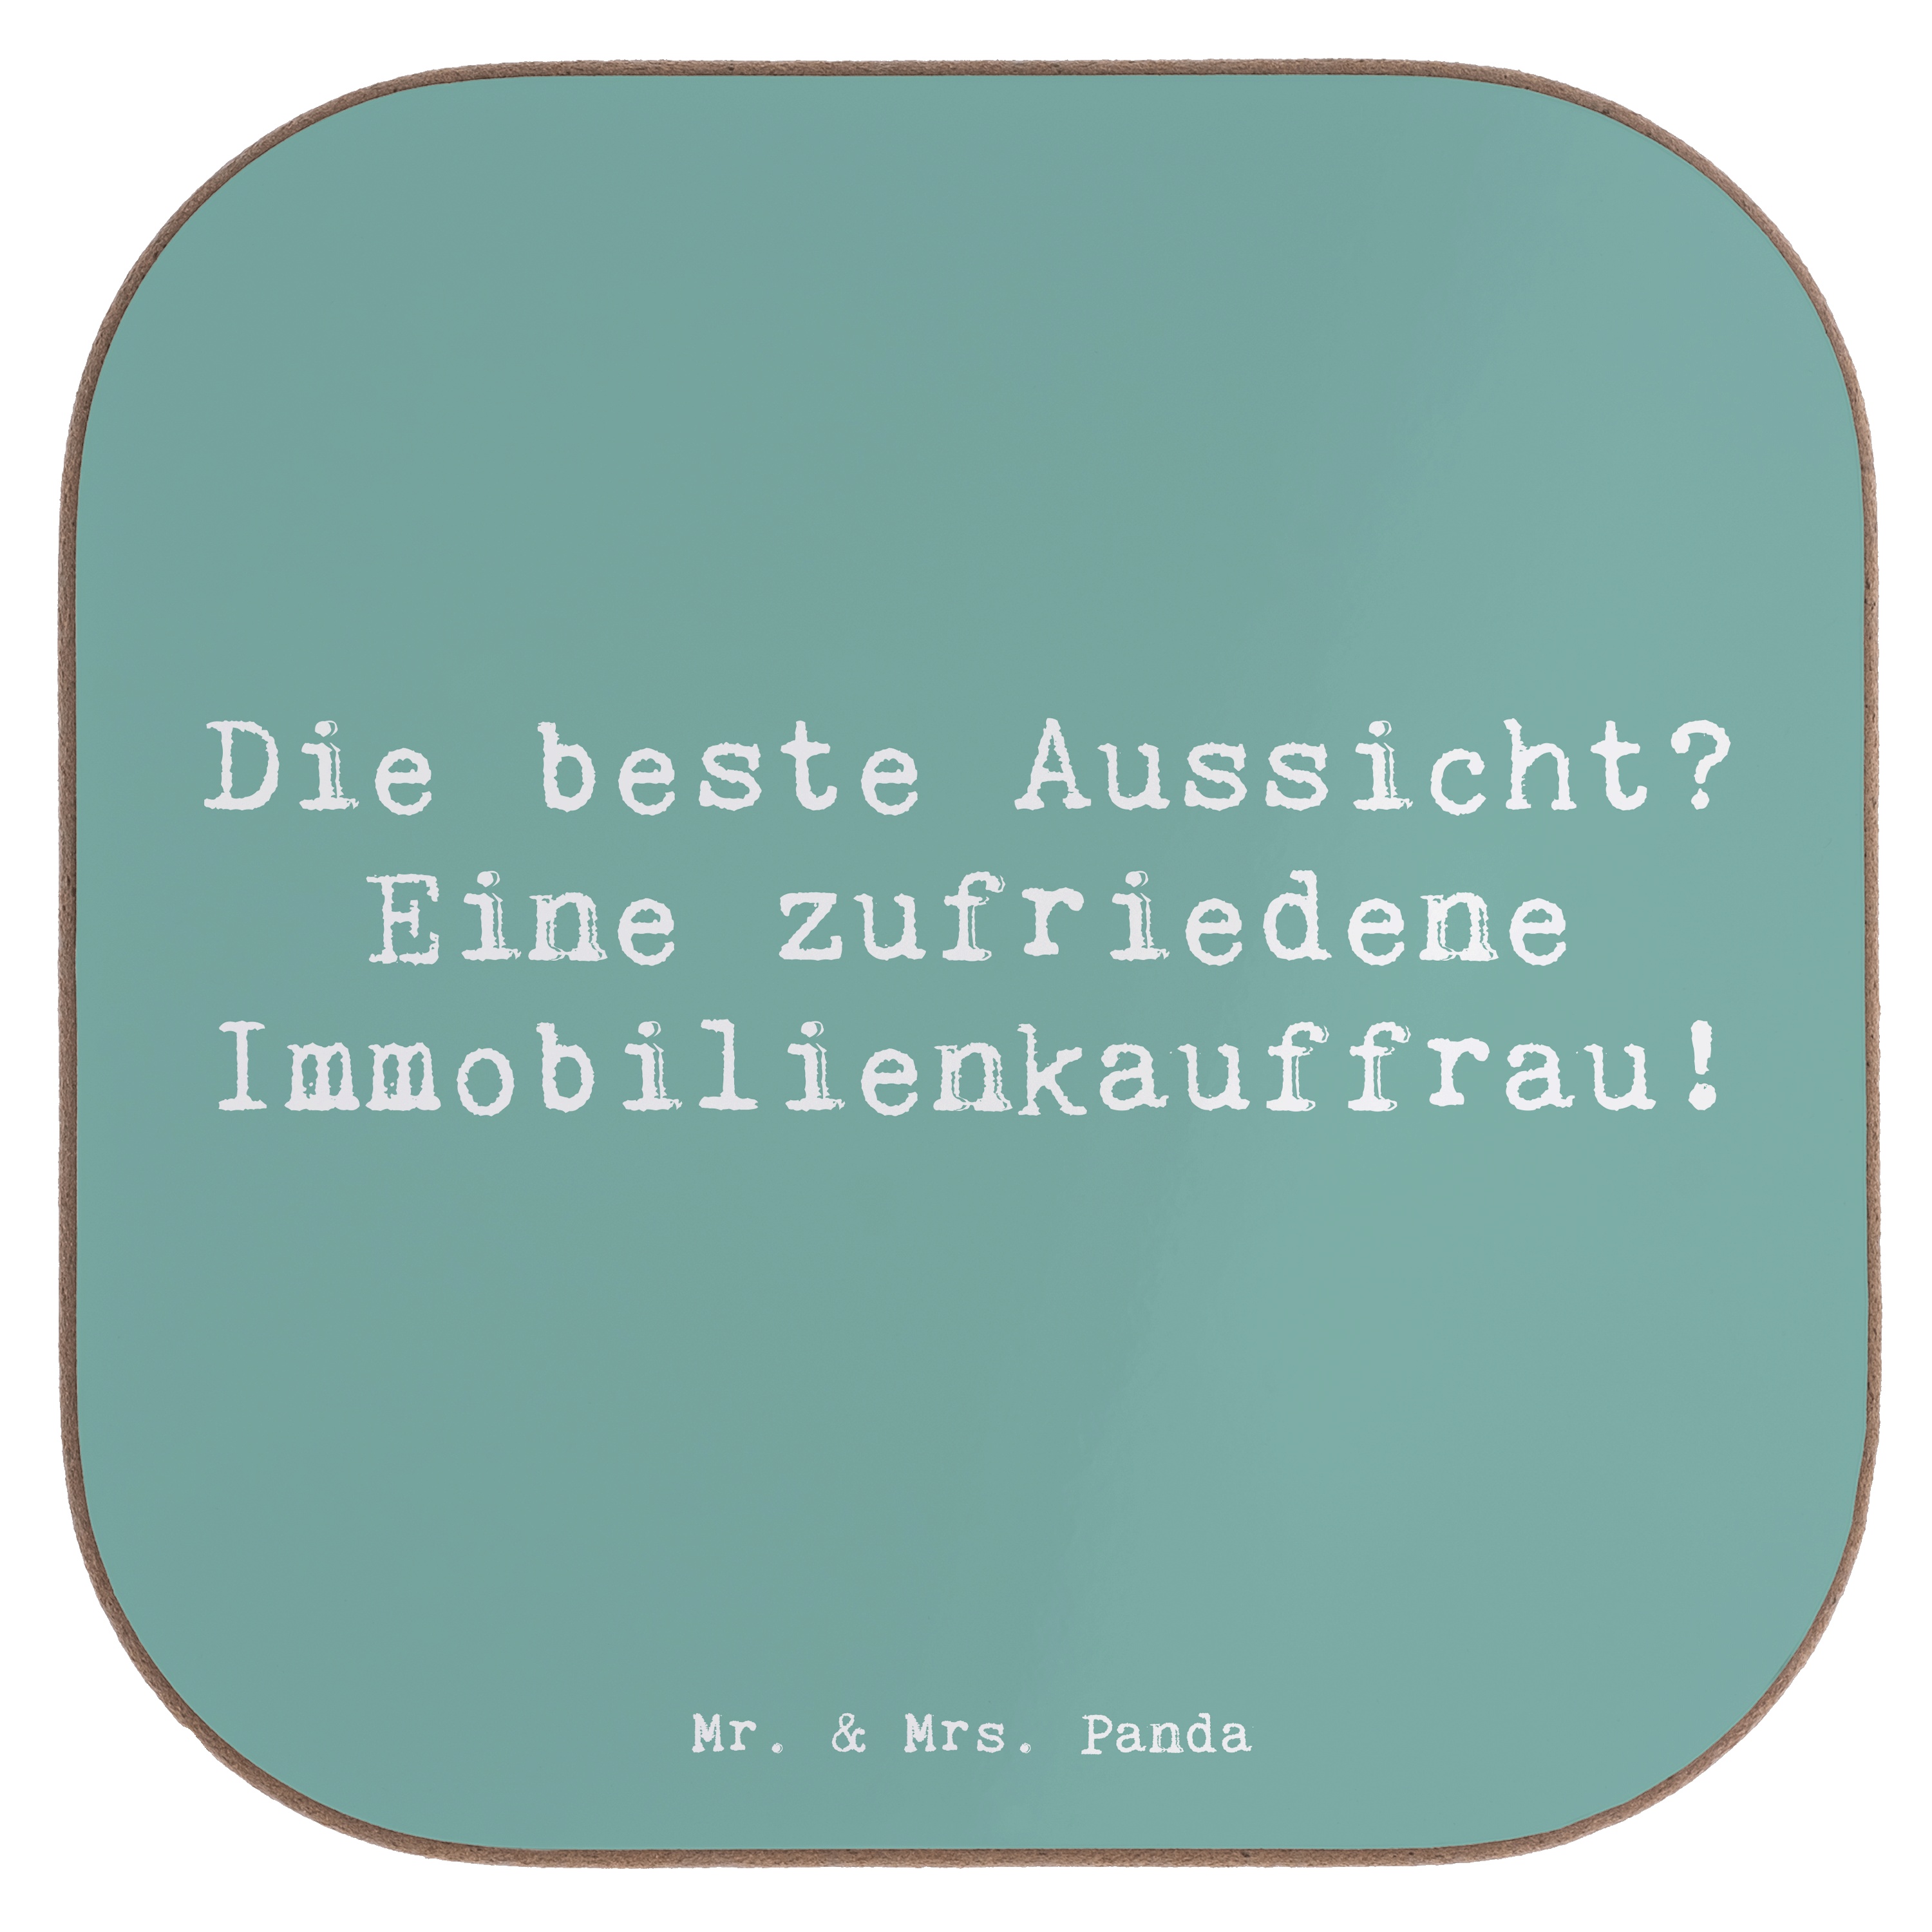
Untersetzer Die beste Aussicht? Eine zufriedene Immobilienkauffrau!
Stell dir vor, du sitzt gemütlich bei einem Glas Wein und dein Tisch bleibt dank der stilvollen quadratischen Untersetzer von Mr. & Mrs. Panda, 100mm x 100mm, 5mm dick, makellos. Diese Untersetzer vereinen Funktionalität mit Design: Sie schützen vor Abdrücken, Hitze und Kratzern und sind dabei ein echter Hingucker. Hergestellt aus einem widerstandsfähigen Material, überzeugen sie mit einer glänzenden Oberfläche, die leicht zu reinigen ist. Egal ob für alltägliche Mahlzeiten oder spezielle Anlässe, diese Untersetzer ergänzen jede Tischdeko perfekt und sind damit mehr als nur praktische Accessoires – sie sind ein Statement für Liebe zum Detail und Qualität. Unsere Panda-Fans suchen auch nach: Untersetzer, Bierdeckel, Glasuntersetzer, Untersetzer Gläser, Getränkeuntersetzer, Glasuntersetzer, Untersetzer aus Holz, Untersetzer für Gläser, Korkuntersetzer, Untersetzer Holz, Holzuntersetzer, Tassen Untersetzer, Untersetzer Design, Beruf, Ausbildung, Jubiläum, Abschied, Rente, Kollege, Kollegin, Geschenk, Schenken, Arbeitskollege, Mitarbeiter, Firma, Danke, Dankeschön
Brand: Mr. & Mrs. Panda
Category: Home & Garden > Kitchen & Dining > Barware > Coasters